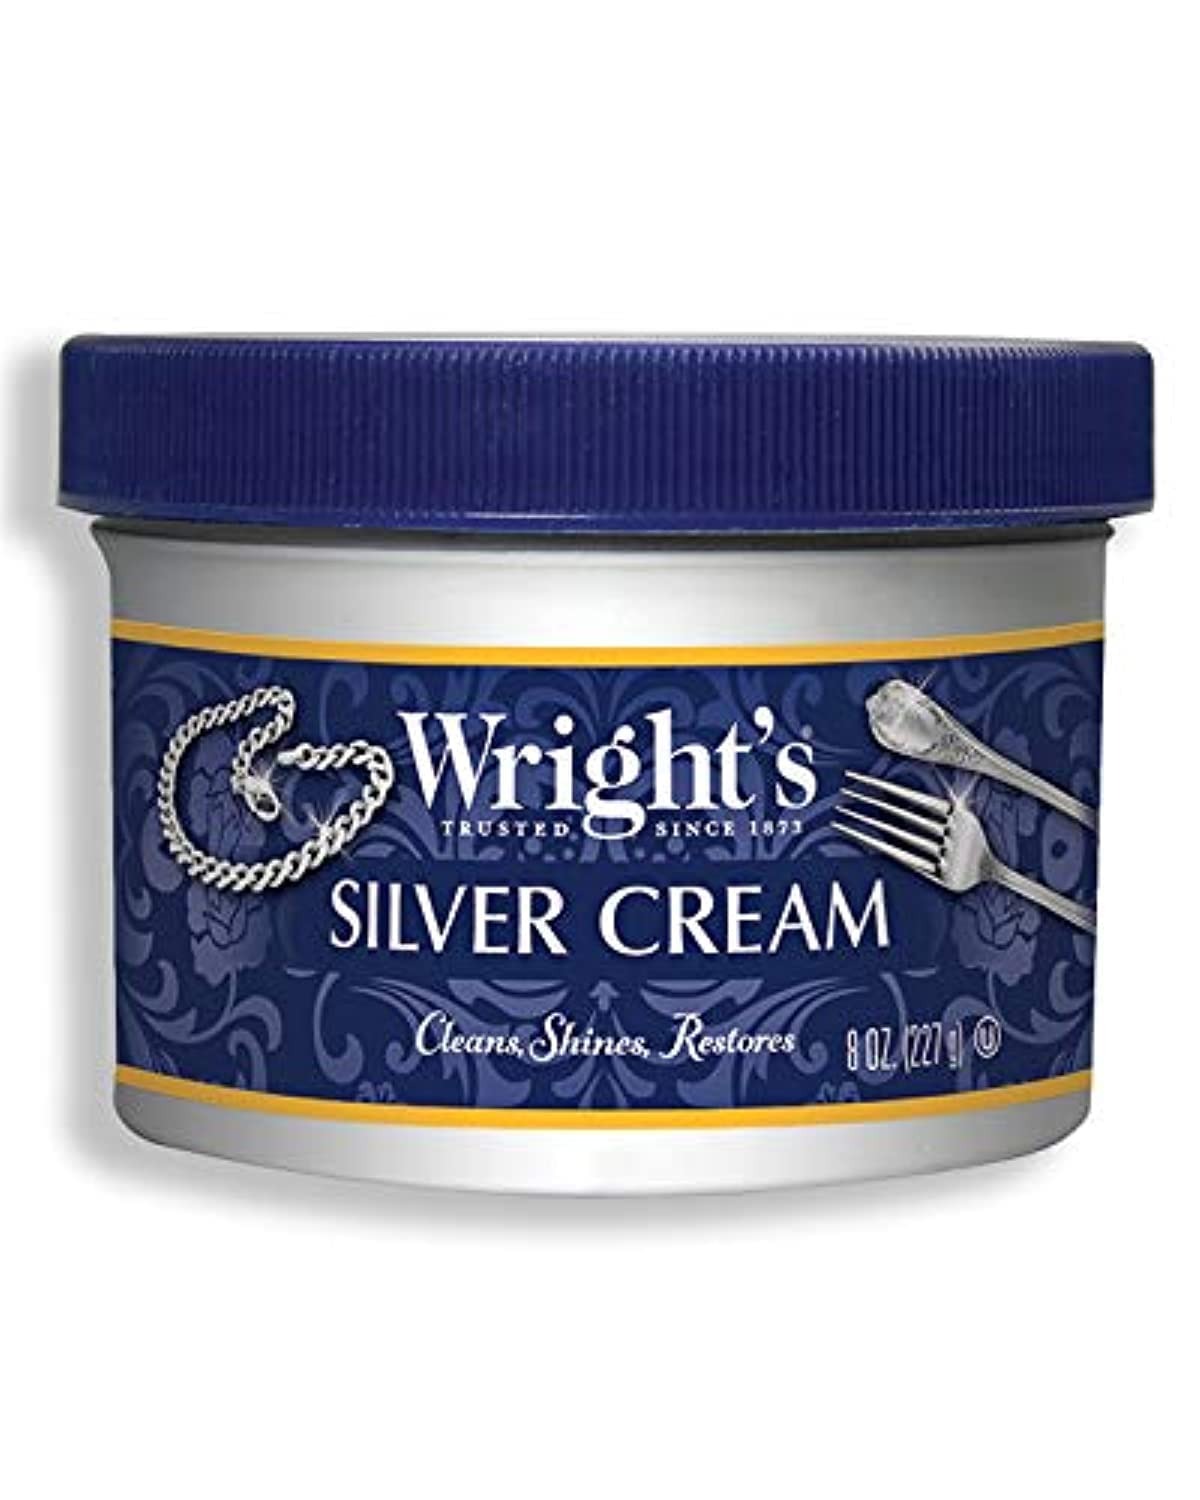
Item Name: Wright's Silver Polishing Cream, 3-in-1, All-Purpose, Remove Tarnish, Clean, Shine and Protect All Silver, Pewter, Stainless Steel, Porcelain, Auto Chrome, 8 Oz
Bullet Point 1: Non-scratch formula that removes and prevents tarnish leaves behind a protective coating so your silver shines brighter, longer
Bullet Point 2: Non-Abrasive cleaner and protectant for all silver; Antique silver, silverware and flatware, sterling silver jewelry
Bullet Point 3: Safely Clean and shine motorcycle and auto chrome, golf clubs or even remove scrapes and scratches from CD’s and DVD’s
Bullet Point 4: Easy to use with powerful detergents and natural sediments for optimal and effective cleaning
Bullet Point 5: No harsh fumes; Mild fresh-scented formula
Value: 8.0
Unit: Ounce

Price: 11.415